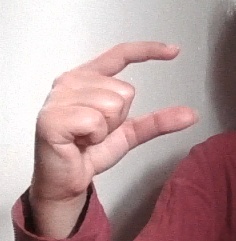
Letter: dal